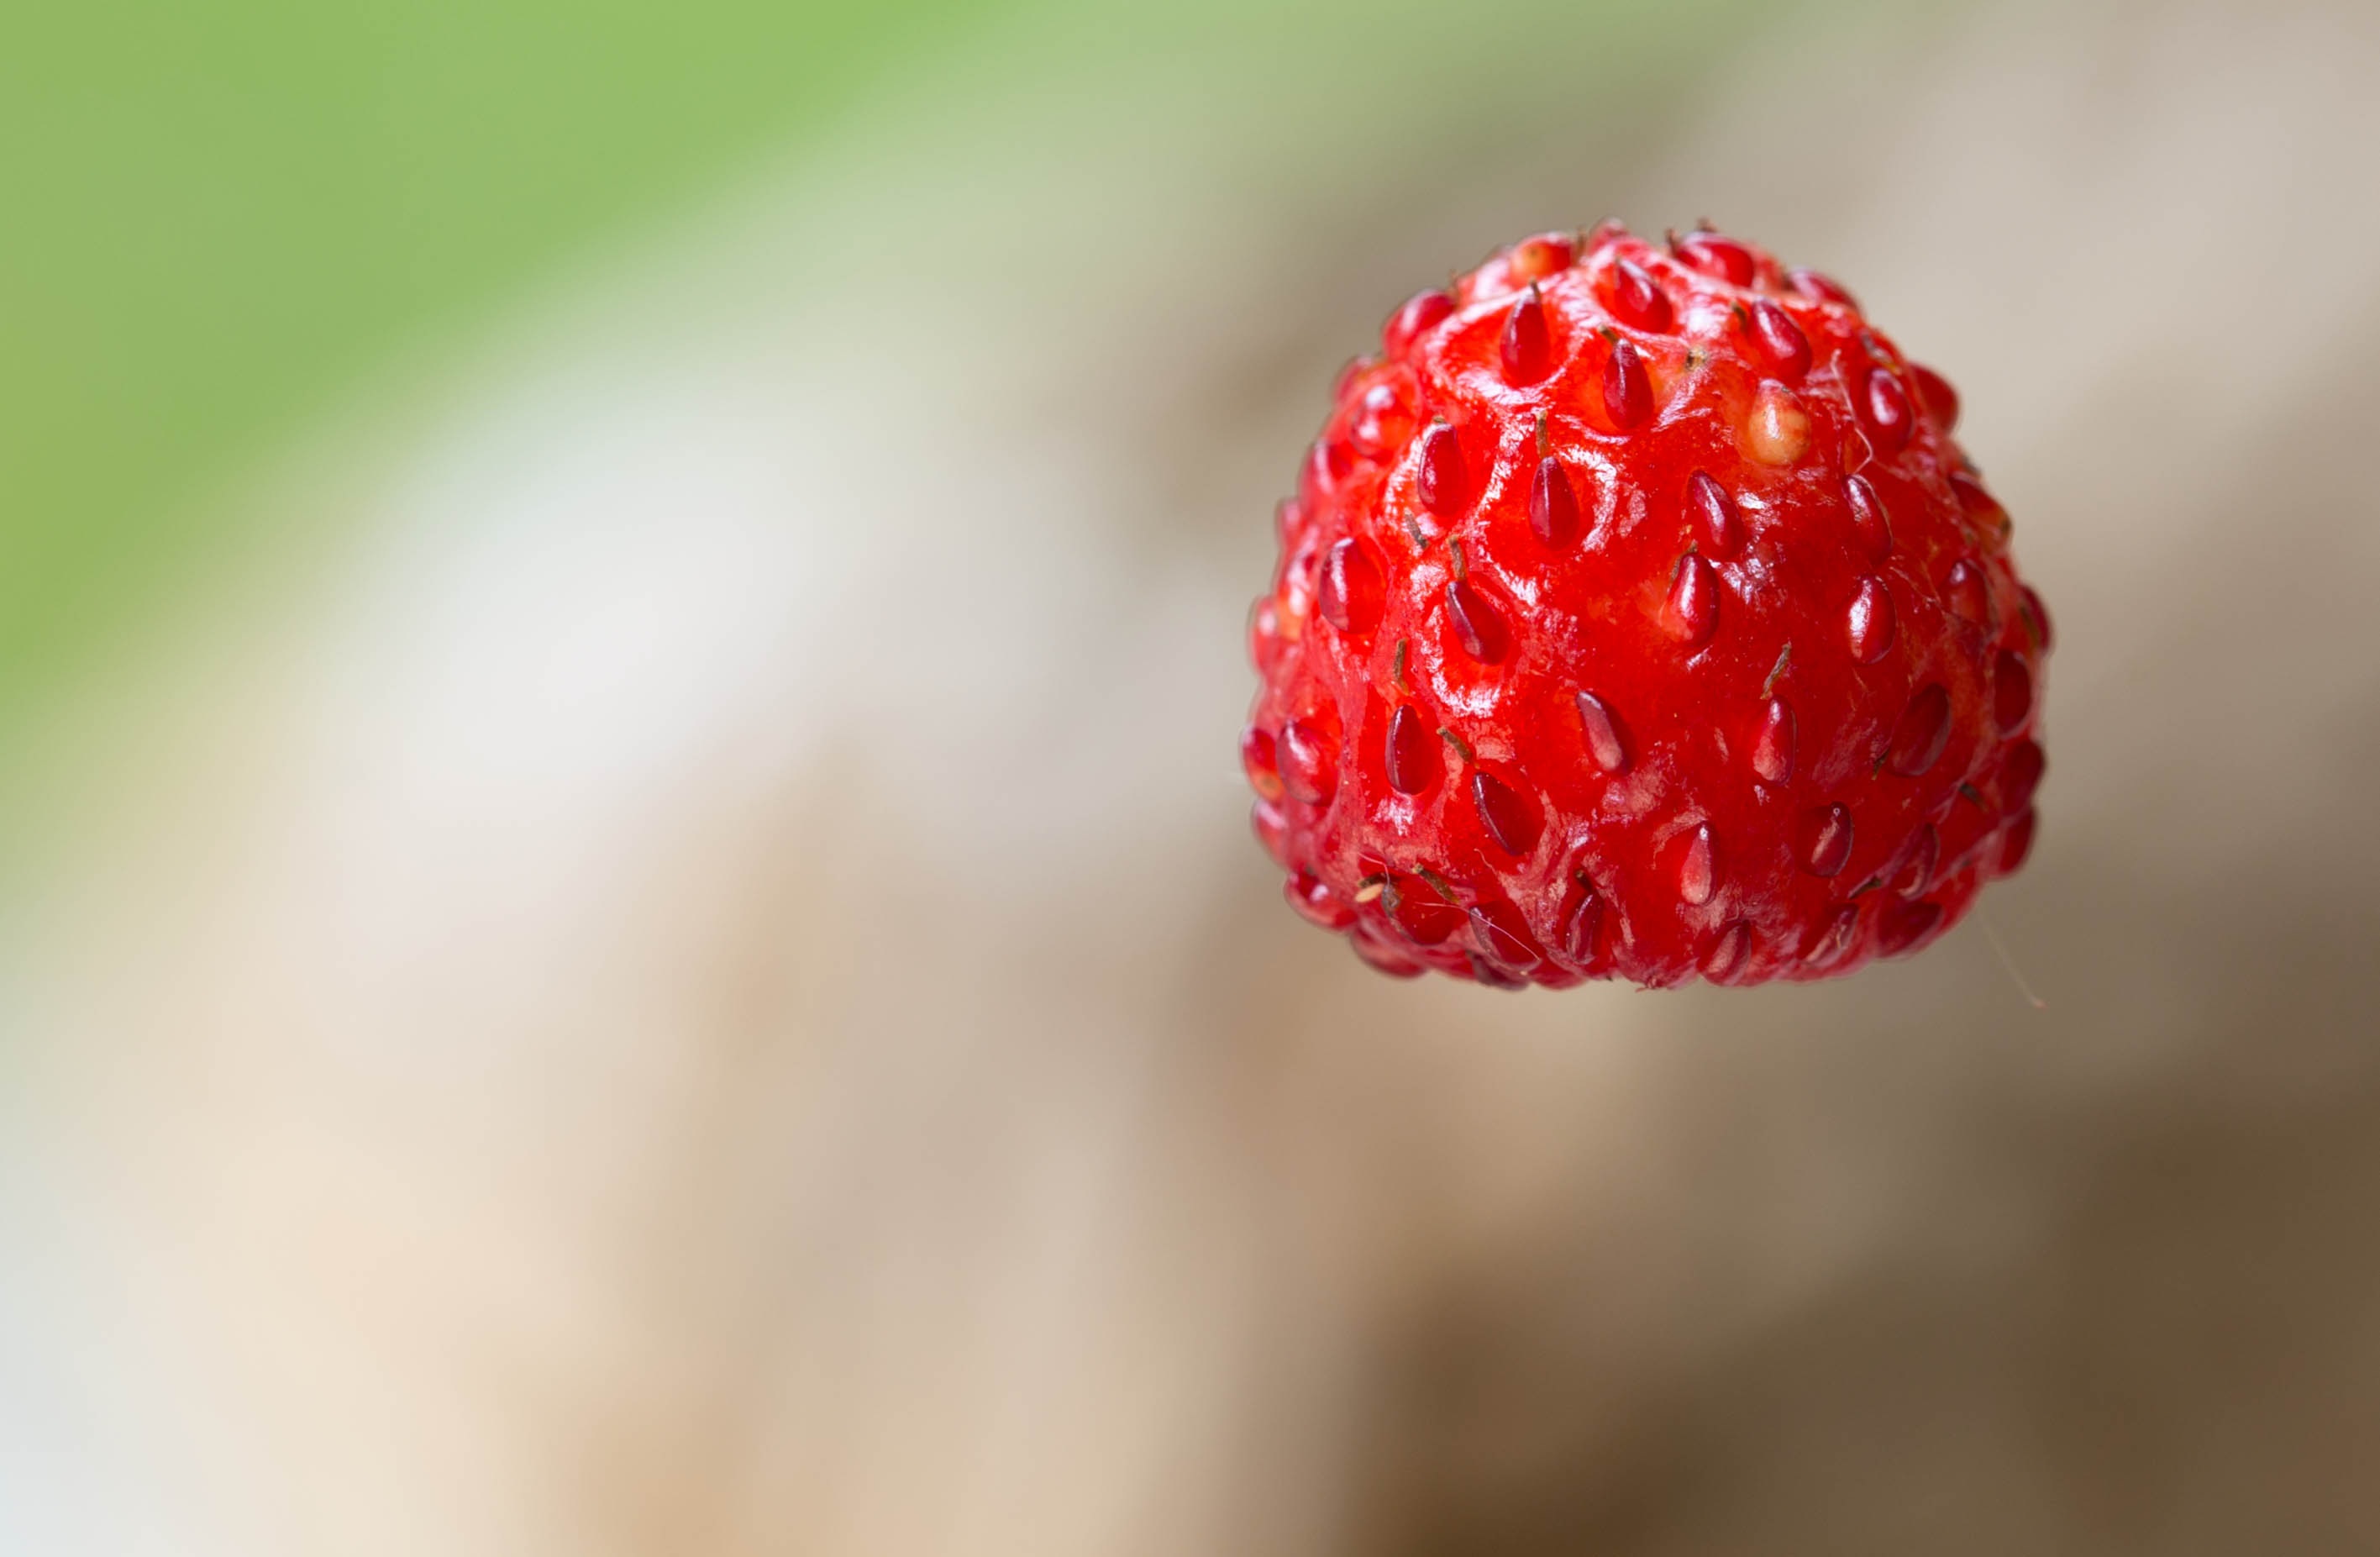
plant, photography, raspberry, fruit, berry, flower, petal, food, red, produce, strawberry, close up, berries, fruits, strawberries, macro photography, flowering plant, small wild strawberry